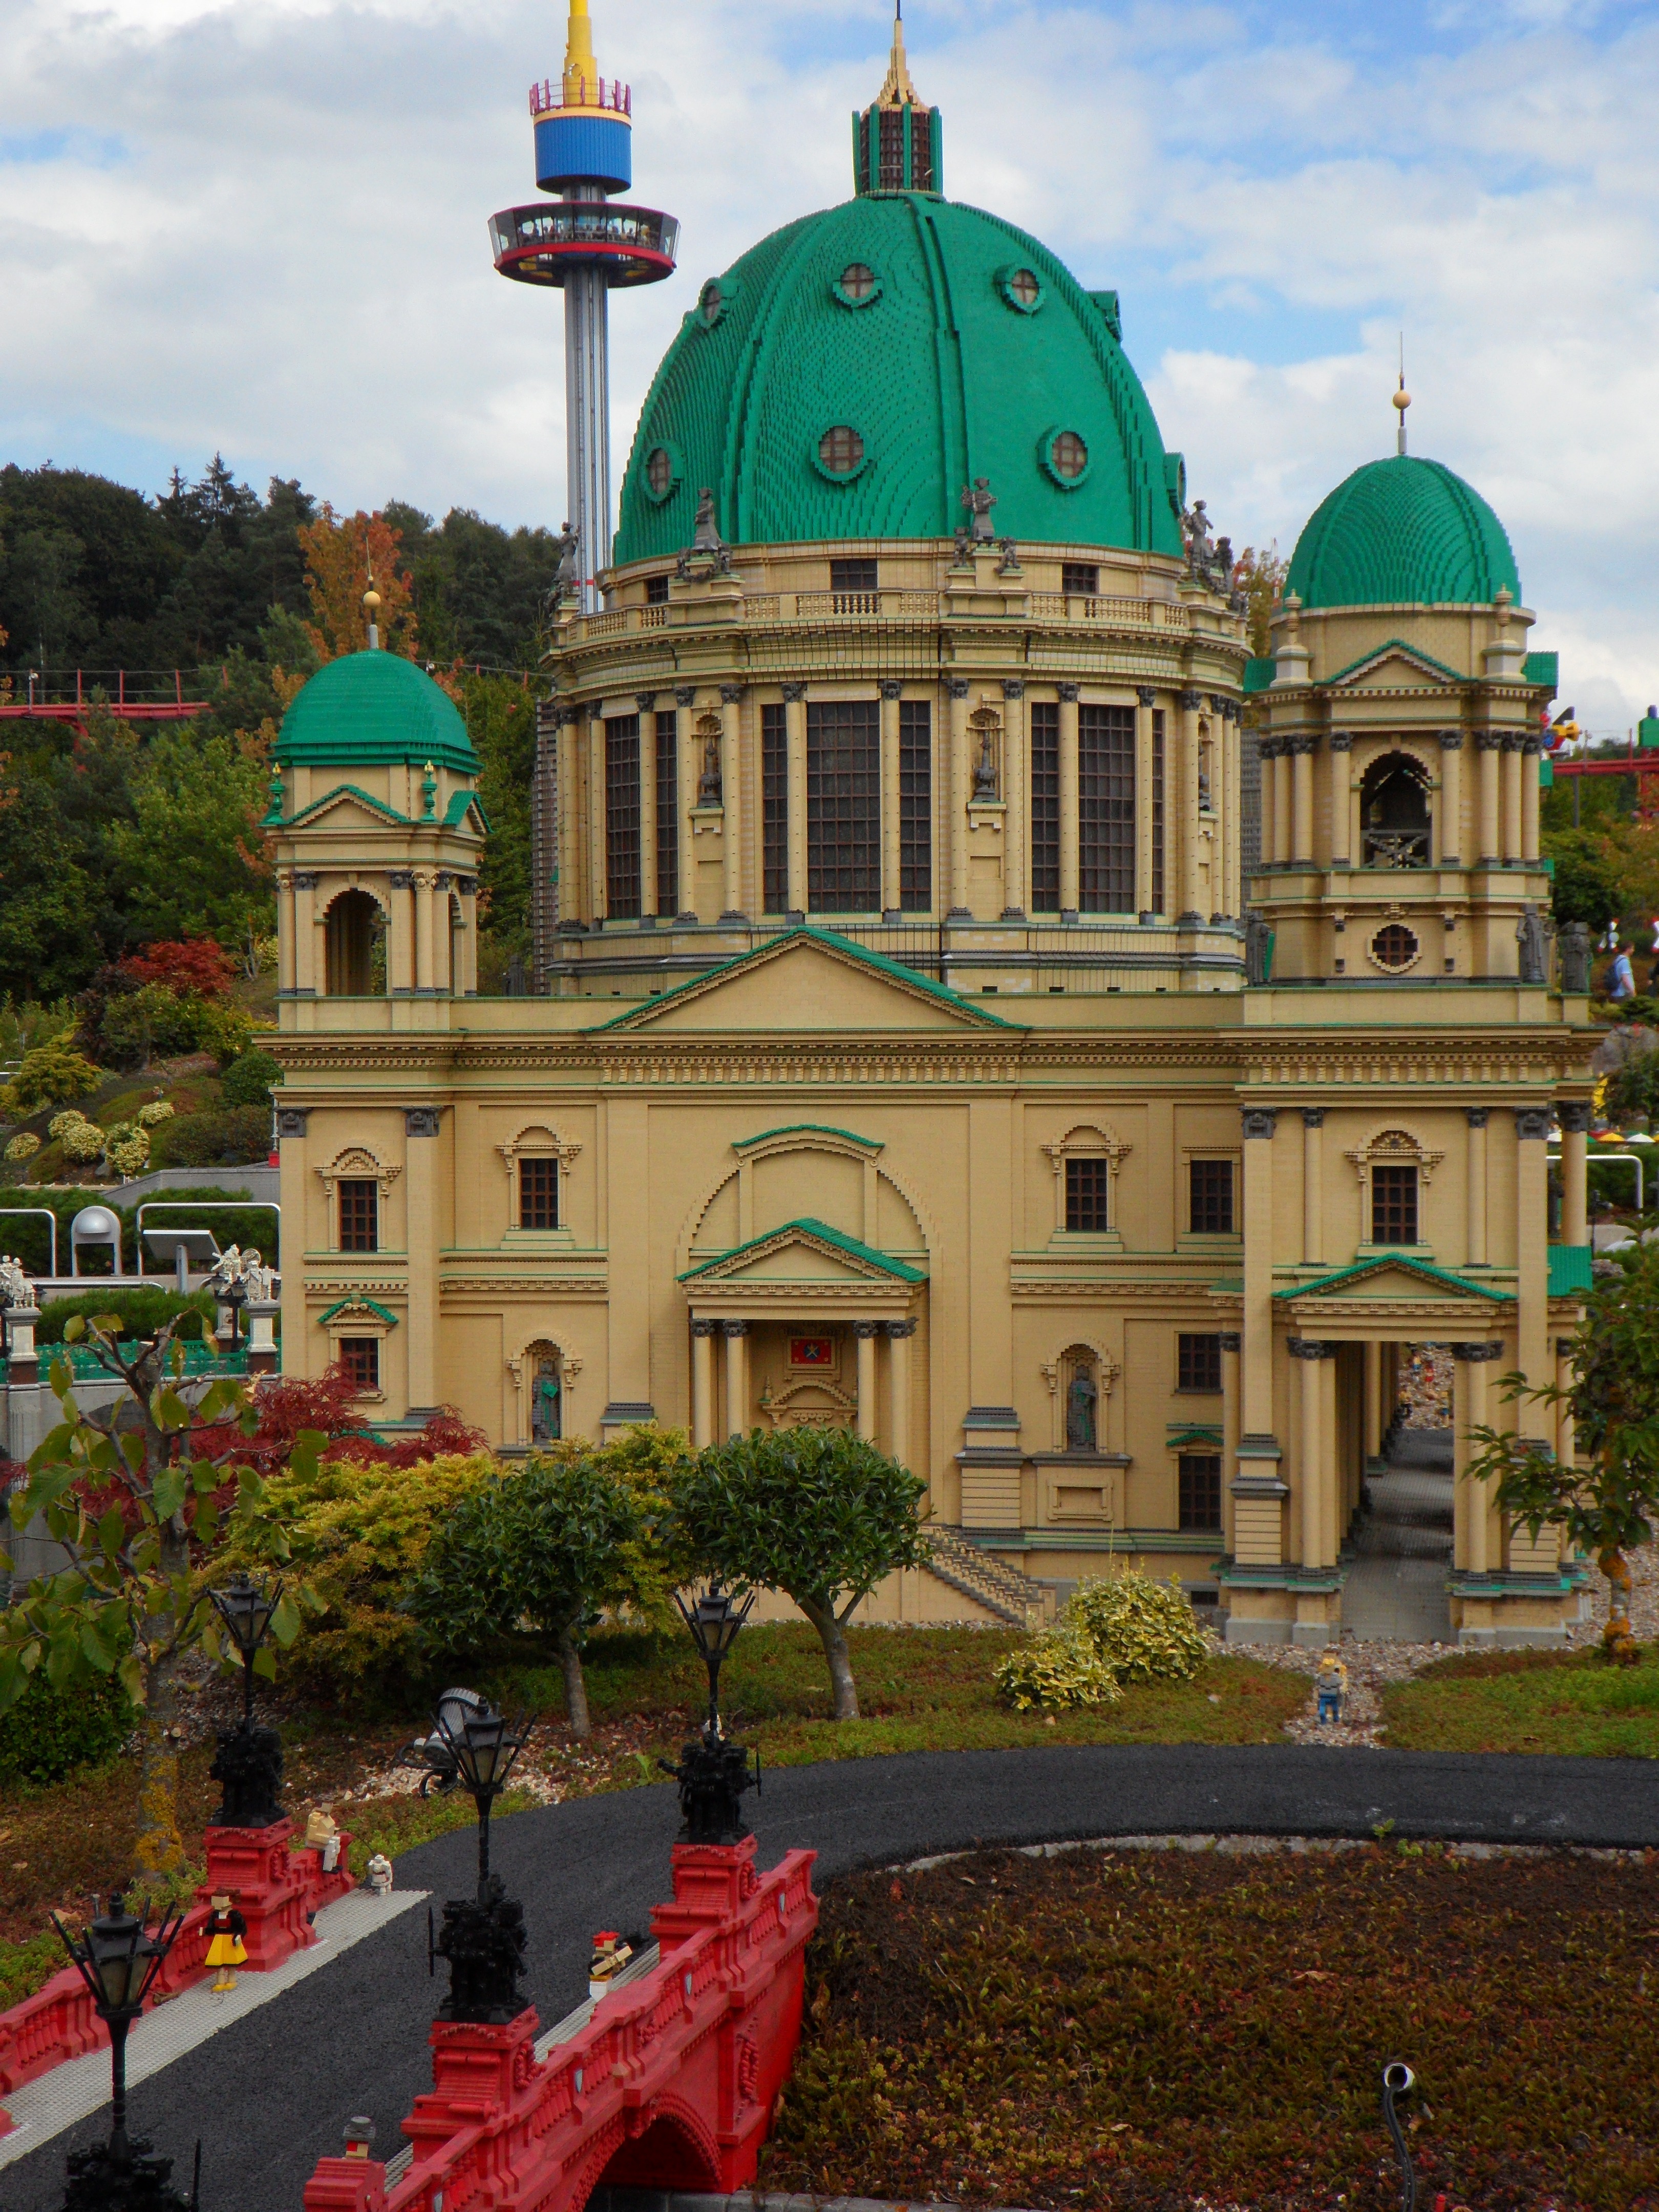
town, building, landmark, church, place of worship, theme park, miniature, sculpture, children, toys, germany, berlin, lego, replica, built, legoland, museum island, building blocks, legos, mini world, thumbnail view, out of legos